Duke de Richleau

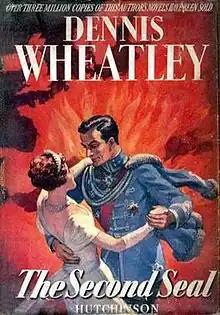
The cover of the 1950 edition of "The Second Seal", depicting the Duke de Richleau and his love interest, the archduchess Ilona Theresa.

The Duke de Richleau is a fictional character created by Dennis Wheatley who appeared in 11 novels published between 1933 and 1970.